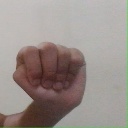
अक्षर: ठ